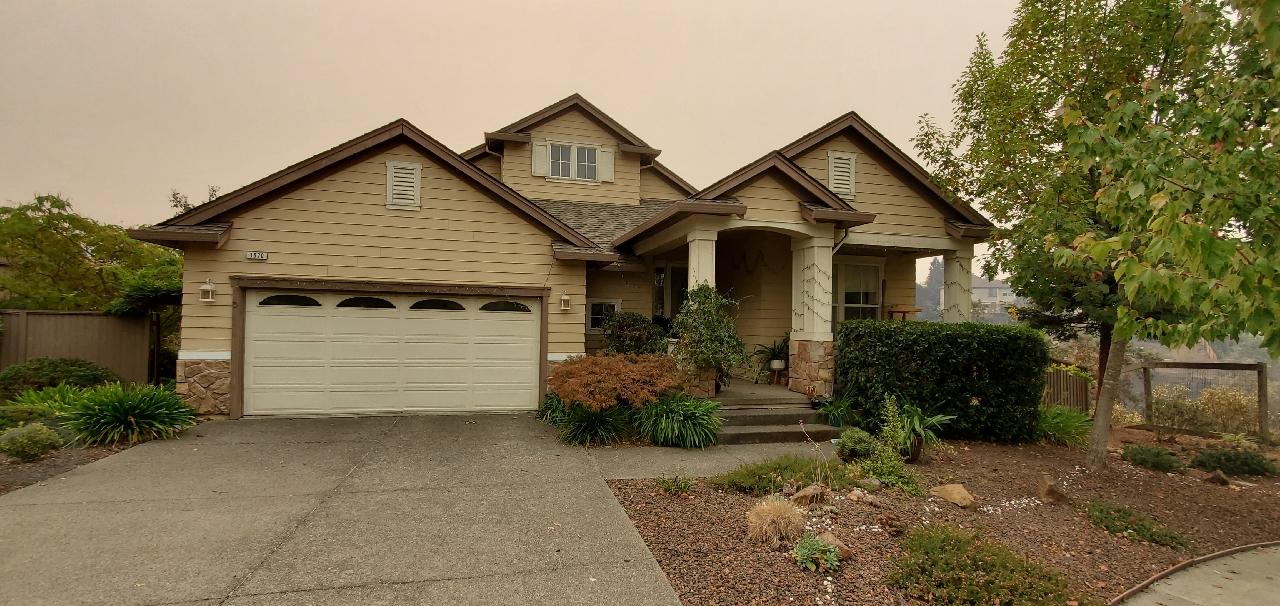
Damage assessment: no_damage